Twila Herr

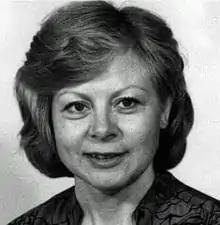

Twila Ann Janssen Herr (9 December 1946 – 10 January 2007) was an American-born Australian librarian and educator.